CJ Walker (basketball)

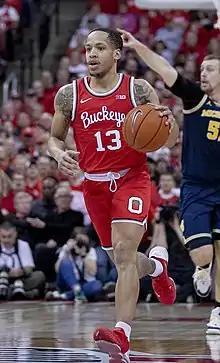
Walker with Ohio State in 2020

CJ Walker (born March 24, 1997) is an American former professional basketball player. He played college basketball for the Florida State Seminoles and the Ohio State Buckeyes.